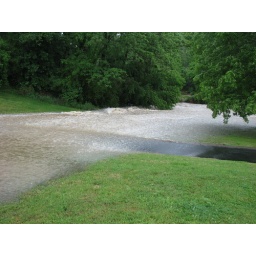
This water is coming from Tana's yard, over the hill and across her neighbors driveway.